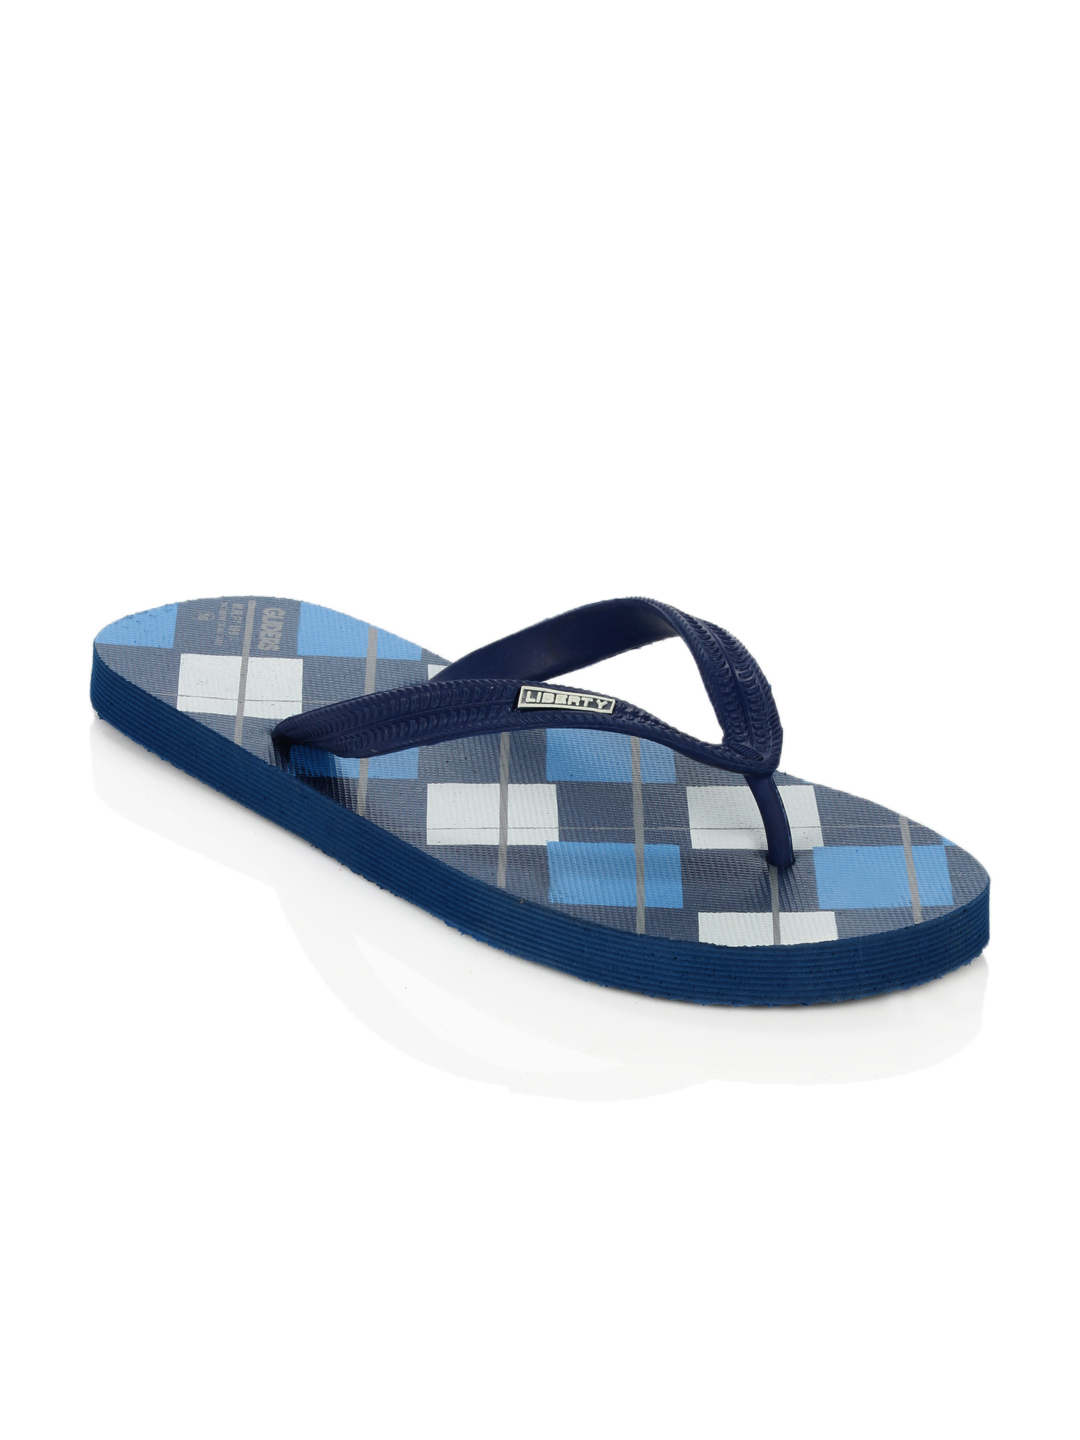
Gliders Men Esquire Blue Flip Flops
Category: Footwear / Flip Flops / Flip Flops
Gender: Men
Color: Blue
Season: Summer 2013
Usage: Casual